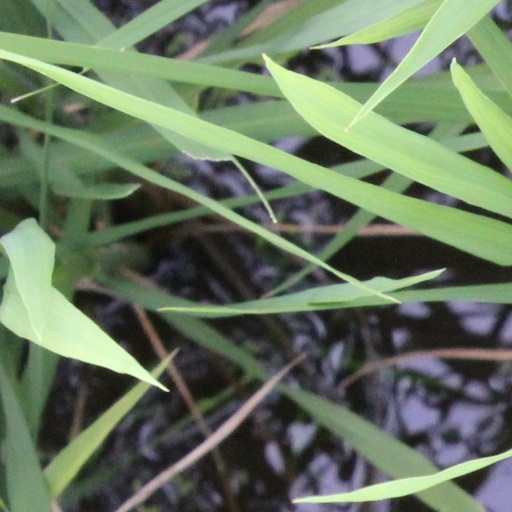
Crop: rice